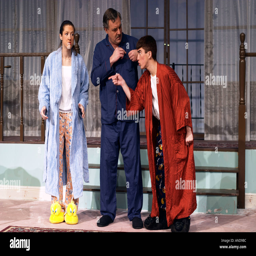
actors rehearse a scene from play a play by dramatist